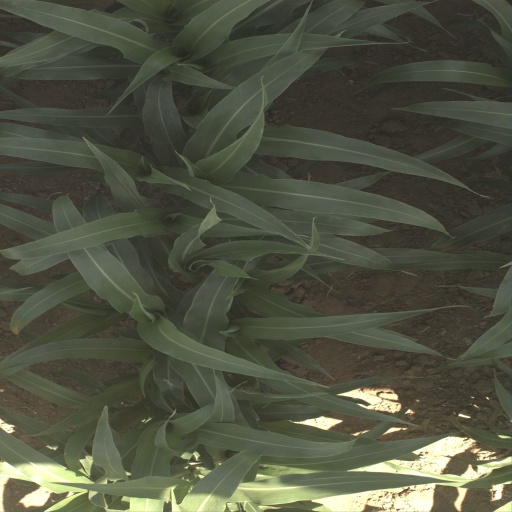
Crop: sorghum